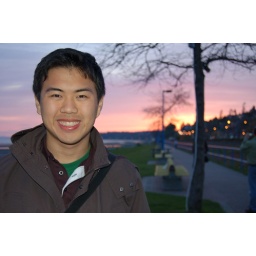
joe on marine dr in white rock